Reformed Church of Fasor

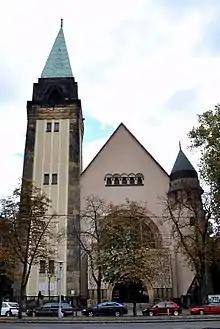
The church exterior

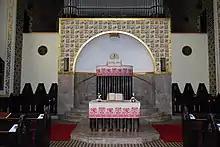
Pulpit and altar

The Reformed Church of Fasor or Fasor Reformed Church ("Fasori református templom") is an Art Nouveau Protestant church in District VII of Budapest, designed by Aladár Árkay in 1910–1912. It is part of the Reformed Church in Hungary.